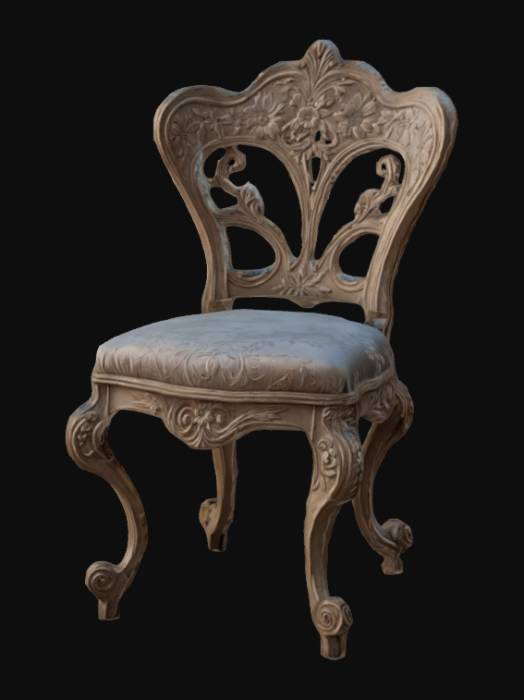
미적 점수 (1~10점): 1